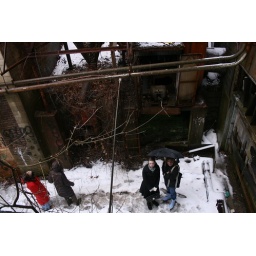
us looking down through a hole in the wall on the 2nd floor of the gun factory